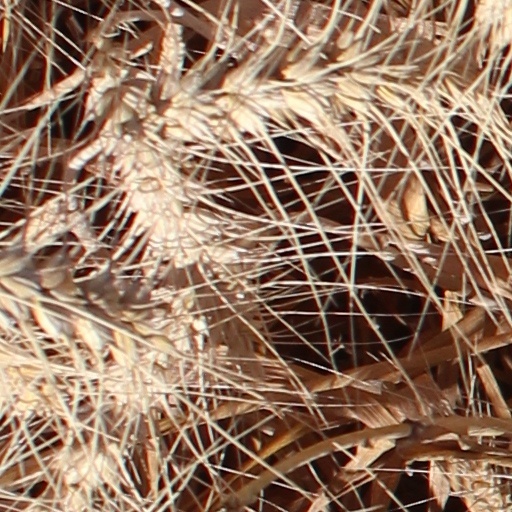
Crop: wheat